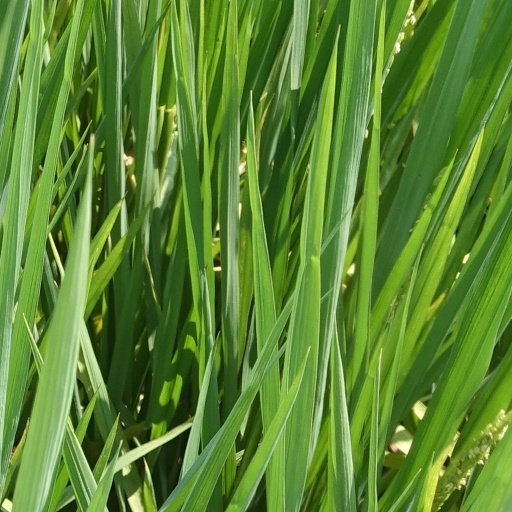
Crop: rice